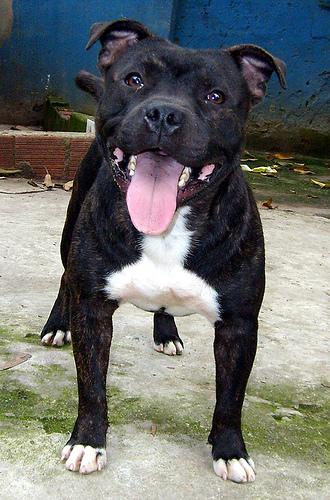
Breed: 216-n000078-American_Staffordshire_terrier